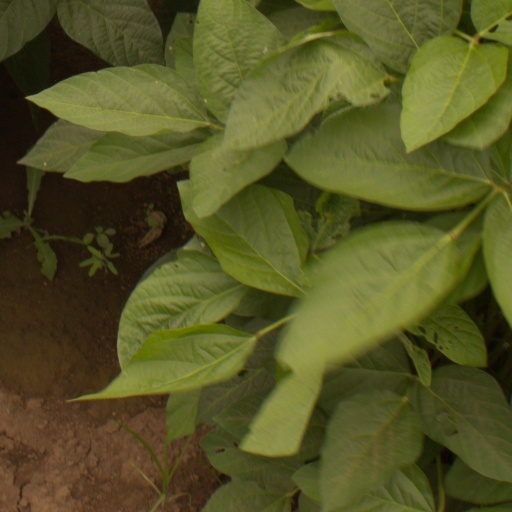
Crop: soybean